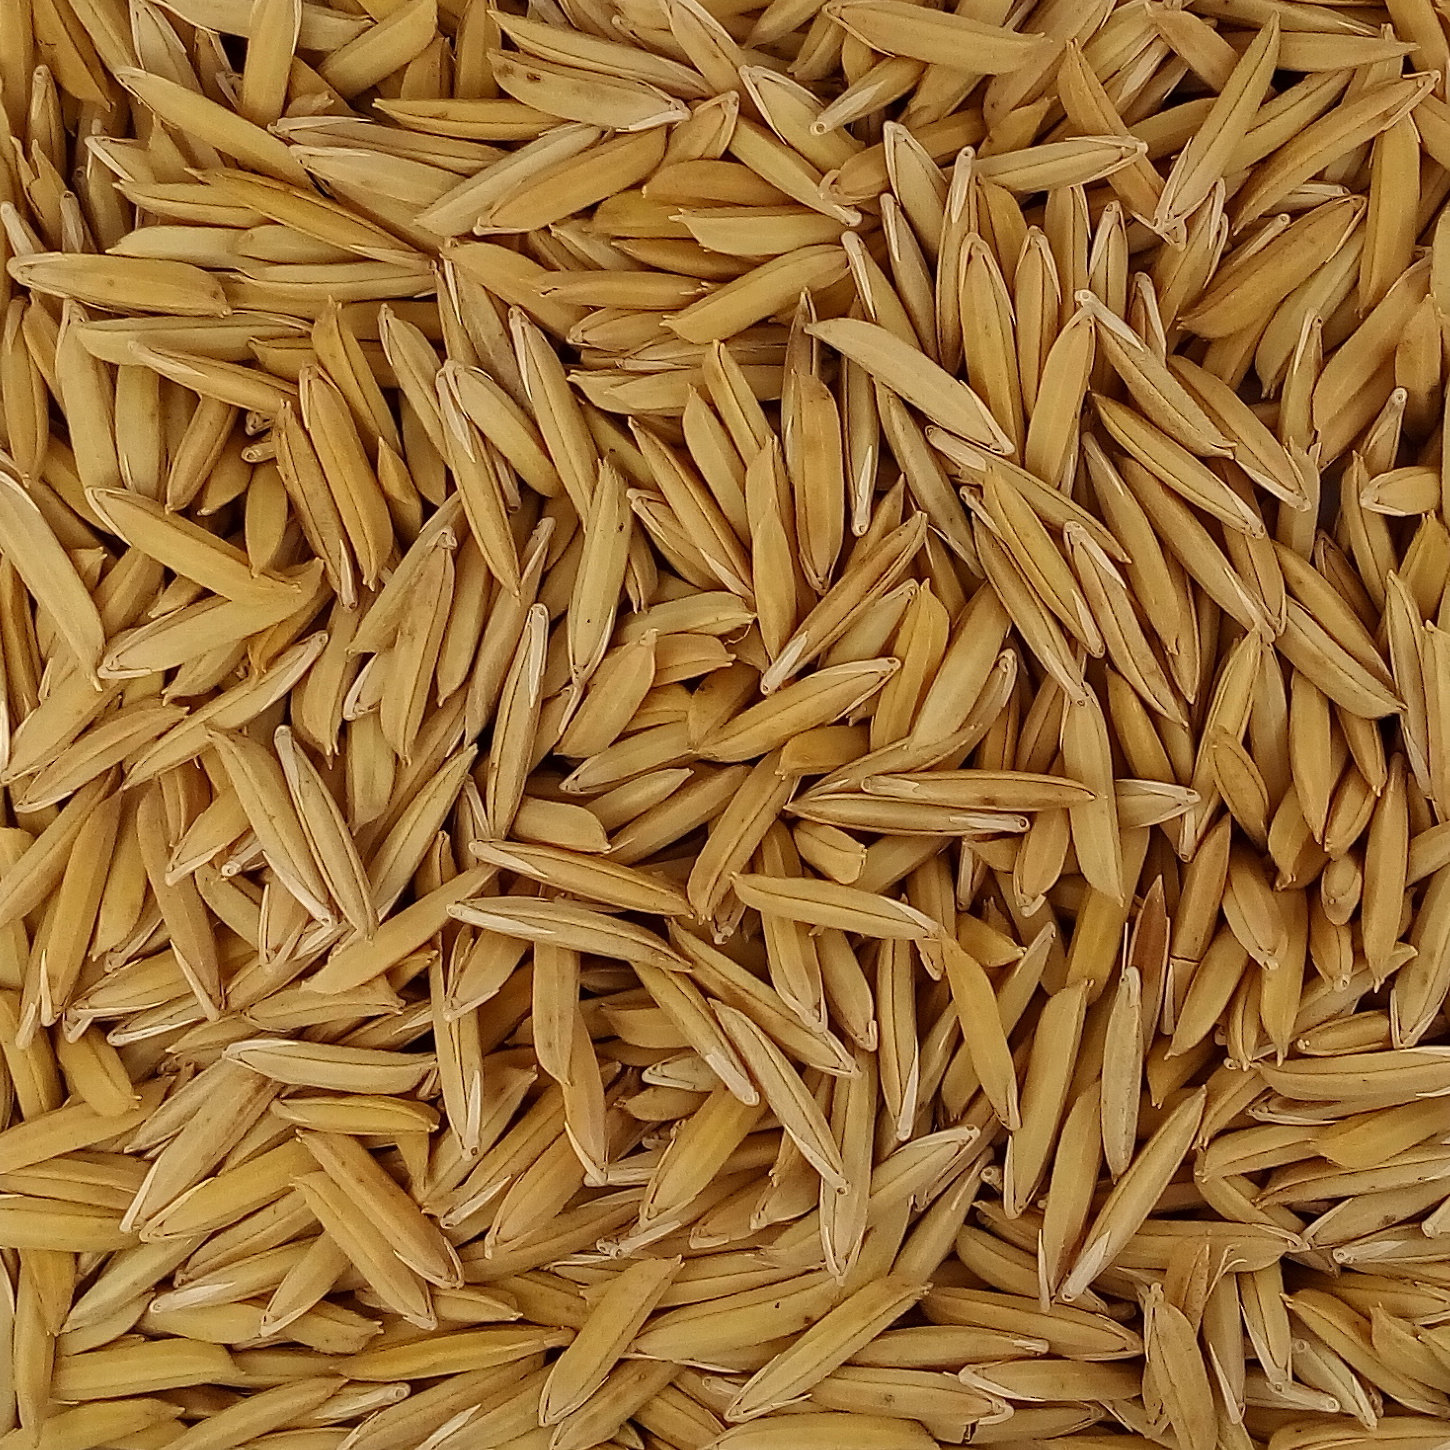
Rice seed variety: 1718